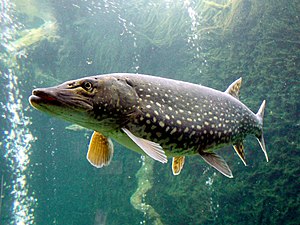
Gedde
Gedden er en fisk, der lever i ferskvand og brakvand i Europa, Nordasien og i et bredt bælte gennem Nordamerika. I Danmark er gedden almindelig i alle større og mindre ferskvande, både søer og vandløb samt i brakvand i hele Østersøområdet indtil det sydlige Øresund og Smålandsfarvandet. Der foregår et stort fiskeri efter gedde.